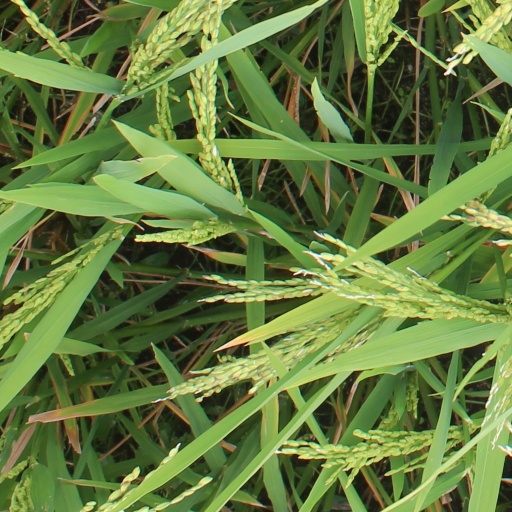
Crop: rice